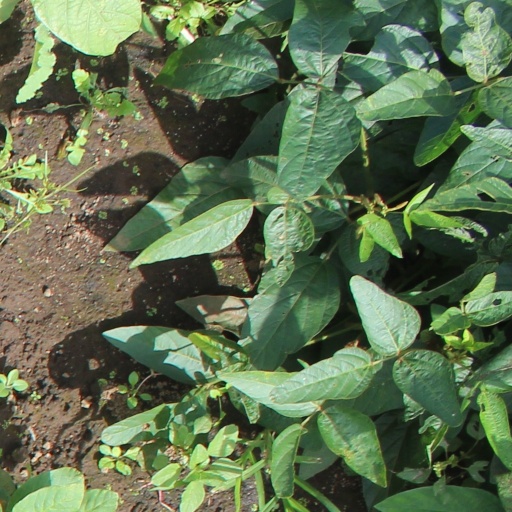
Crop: soybean